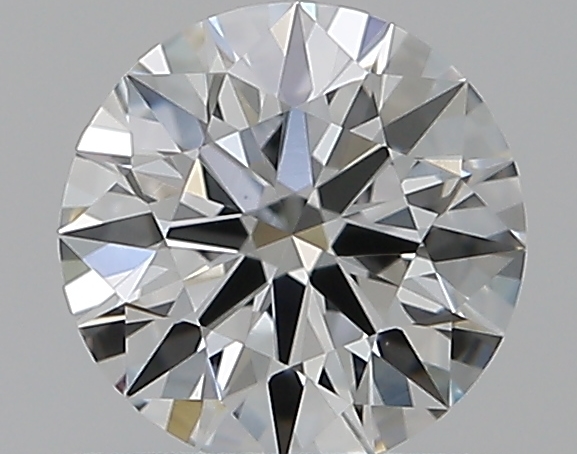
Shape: round
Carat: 0.56
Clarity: VS1
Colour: G
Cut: EX
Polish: EX
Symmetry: EX
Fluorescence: N
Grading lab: GIA
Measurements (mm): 5.31 x 5.35 x 3.26